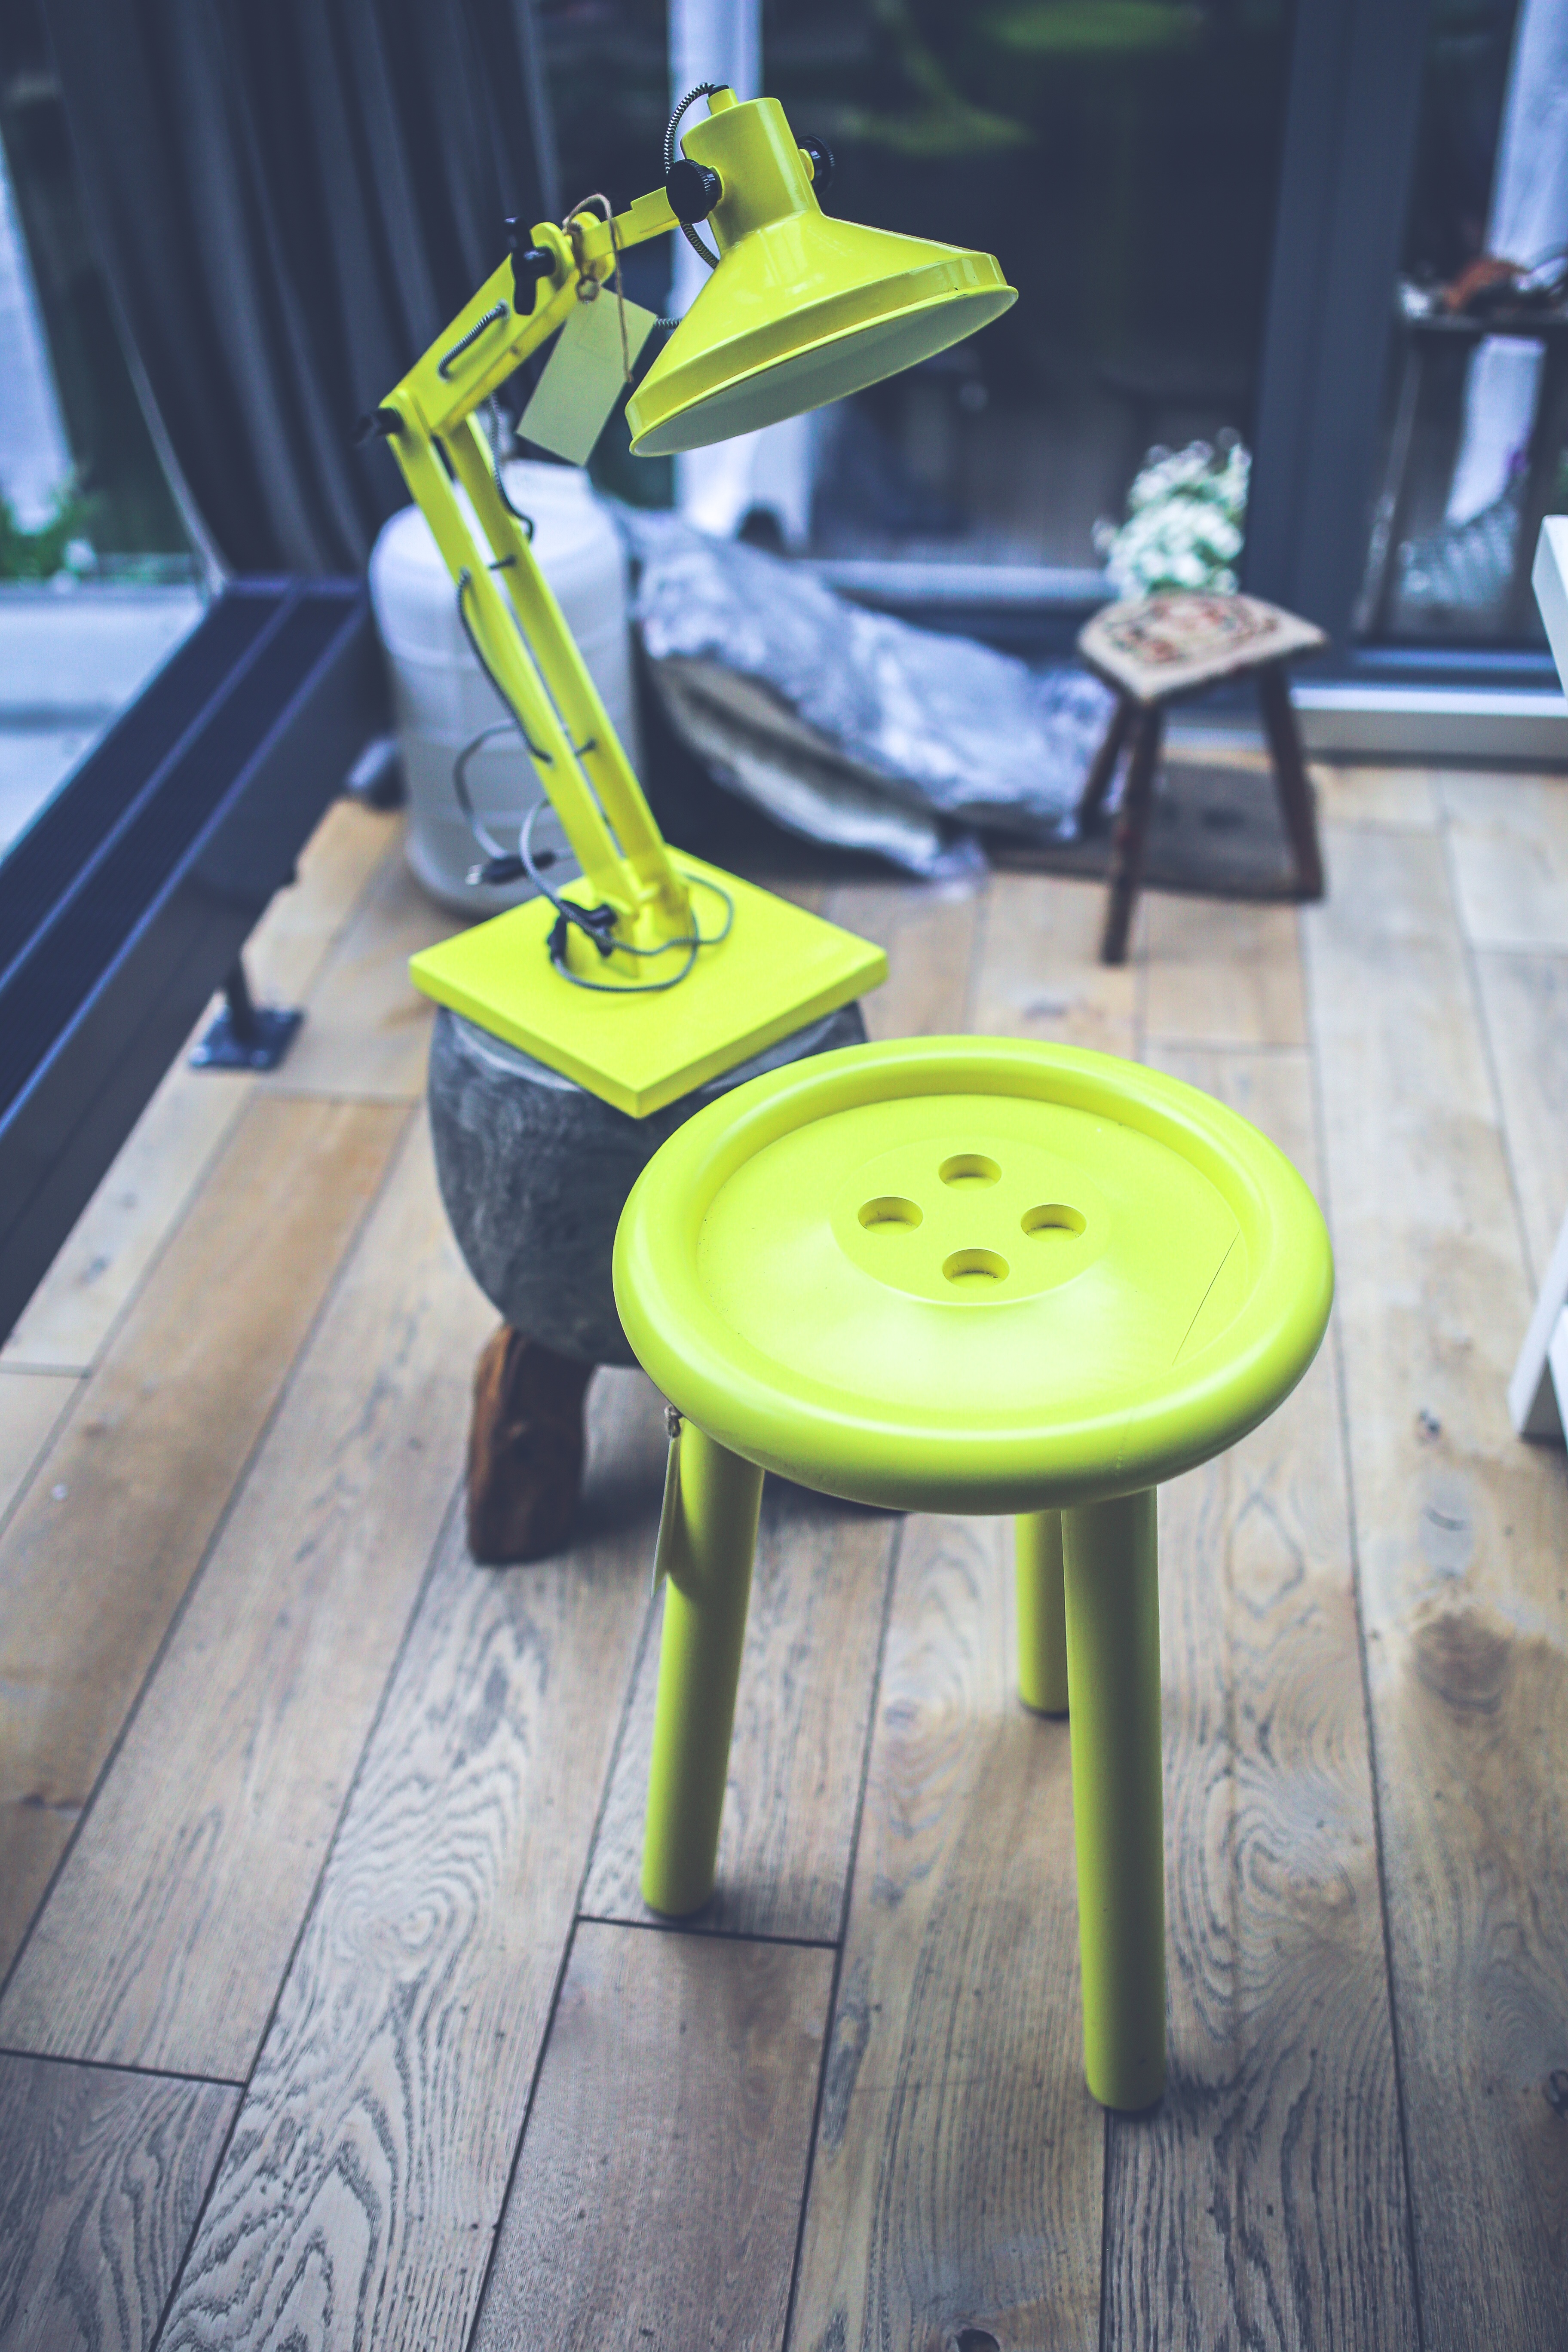
table, wheel, chair, stool, interior, green, lamp, furniture, yellow, button, design, accessories, large, huge, out of the ordinary